Puppet Master II

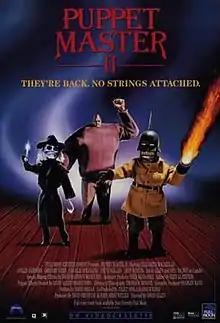
Film poster

Puppet Master II is a 1990 direct-to-video horror film written by David Pabian and directed by Dave Allen. It is the second film in the "Puppet Master" franchise, the sequel to 1989's "Puppet Master", and stars Elizabeth Maclellan, Gregory Webb, Charlie Spradling, Jeff Weston and Nita Talbot as paranormal investigators who are terrorized by the animate puppets of an undead Andre Toulon, played by Steve Welles.